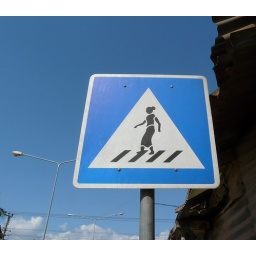
How to cross the road in Laos